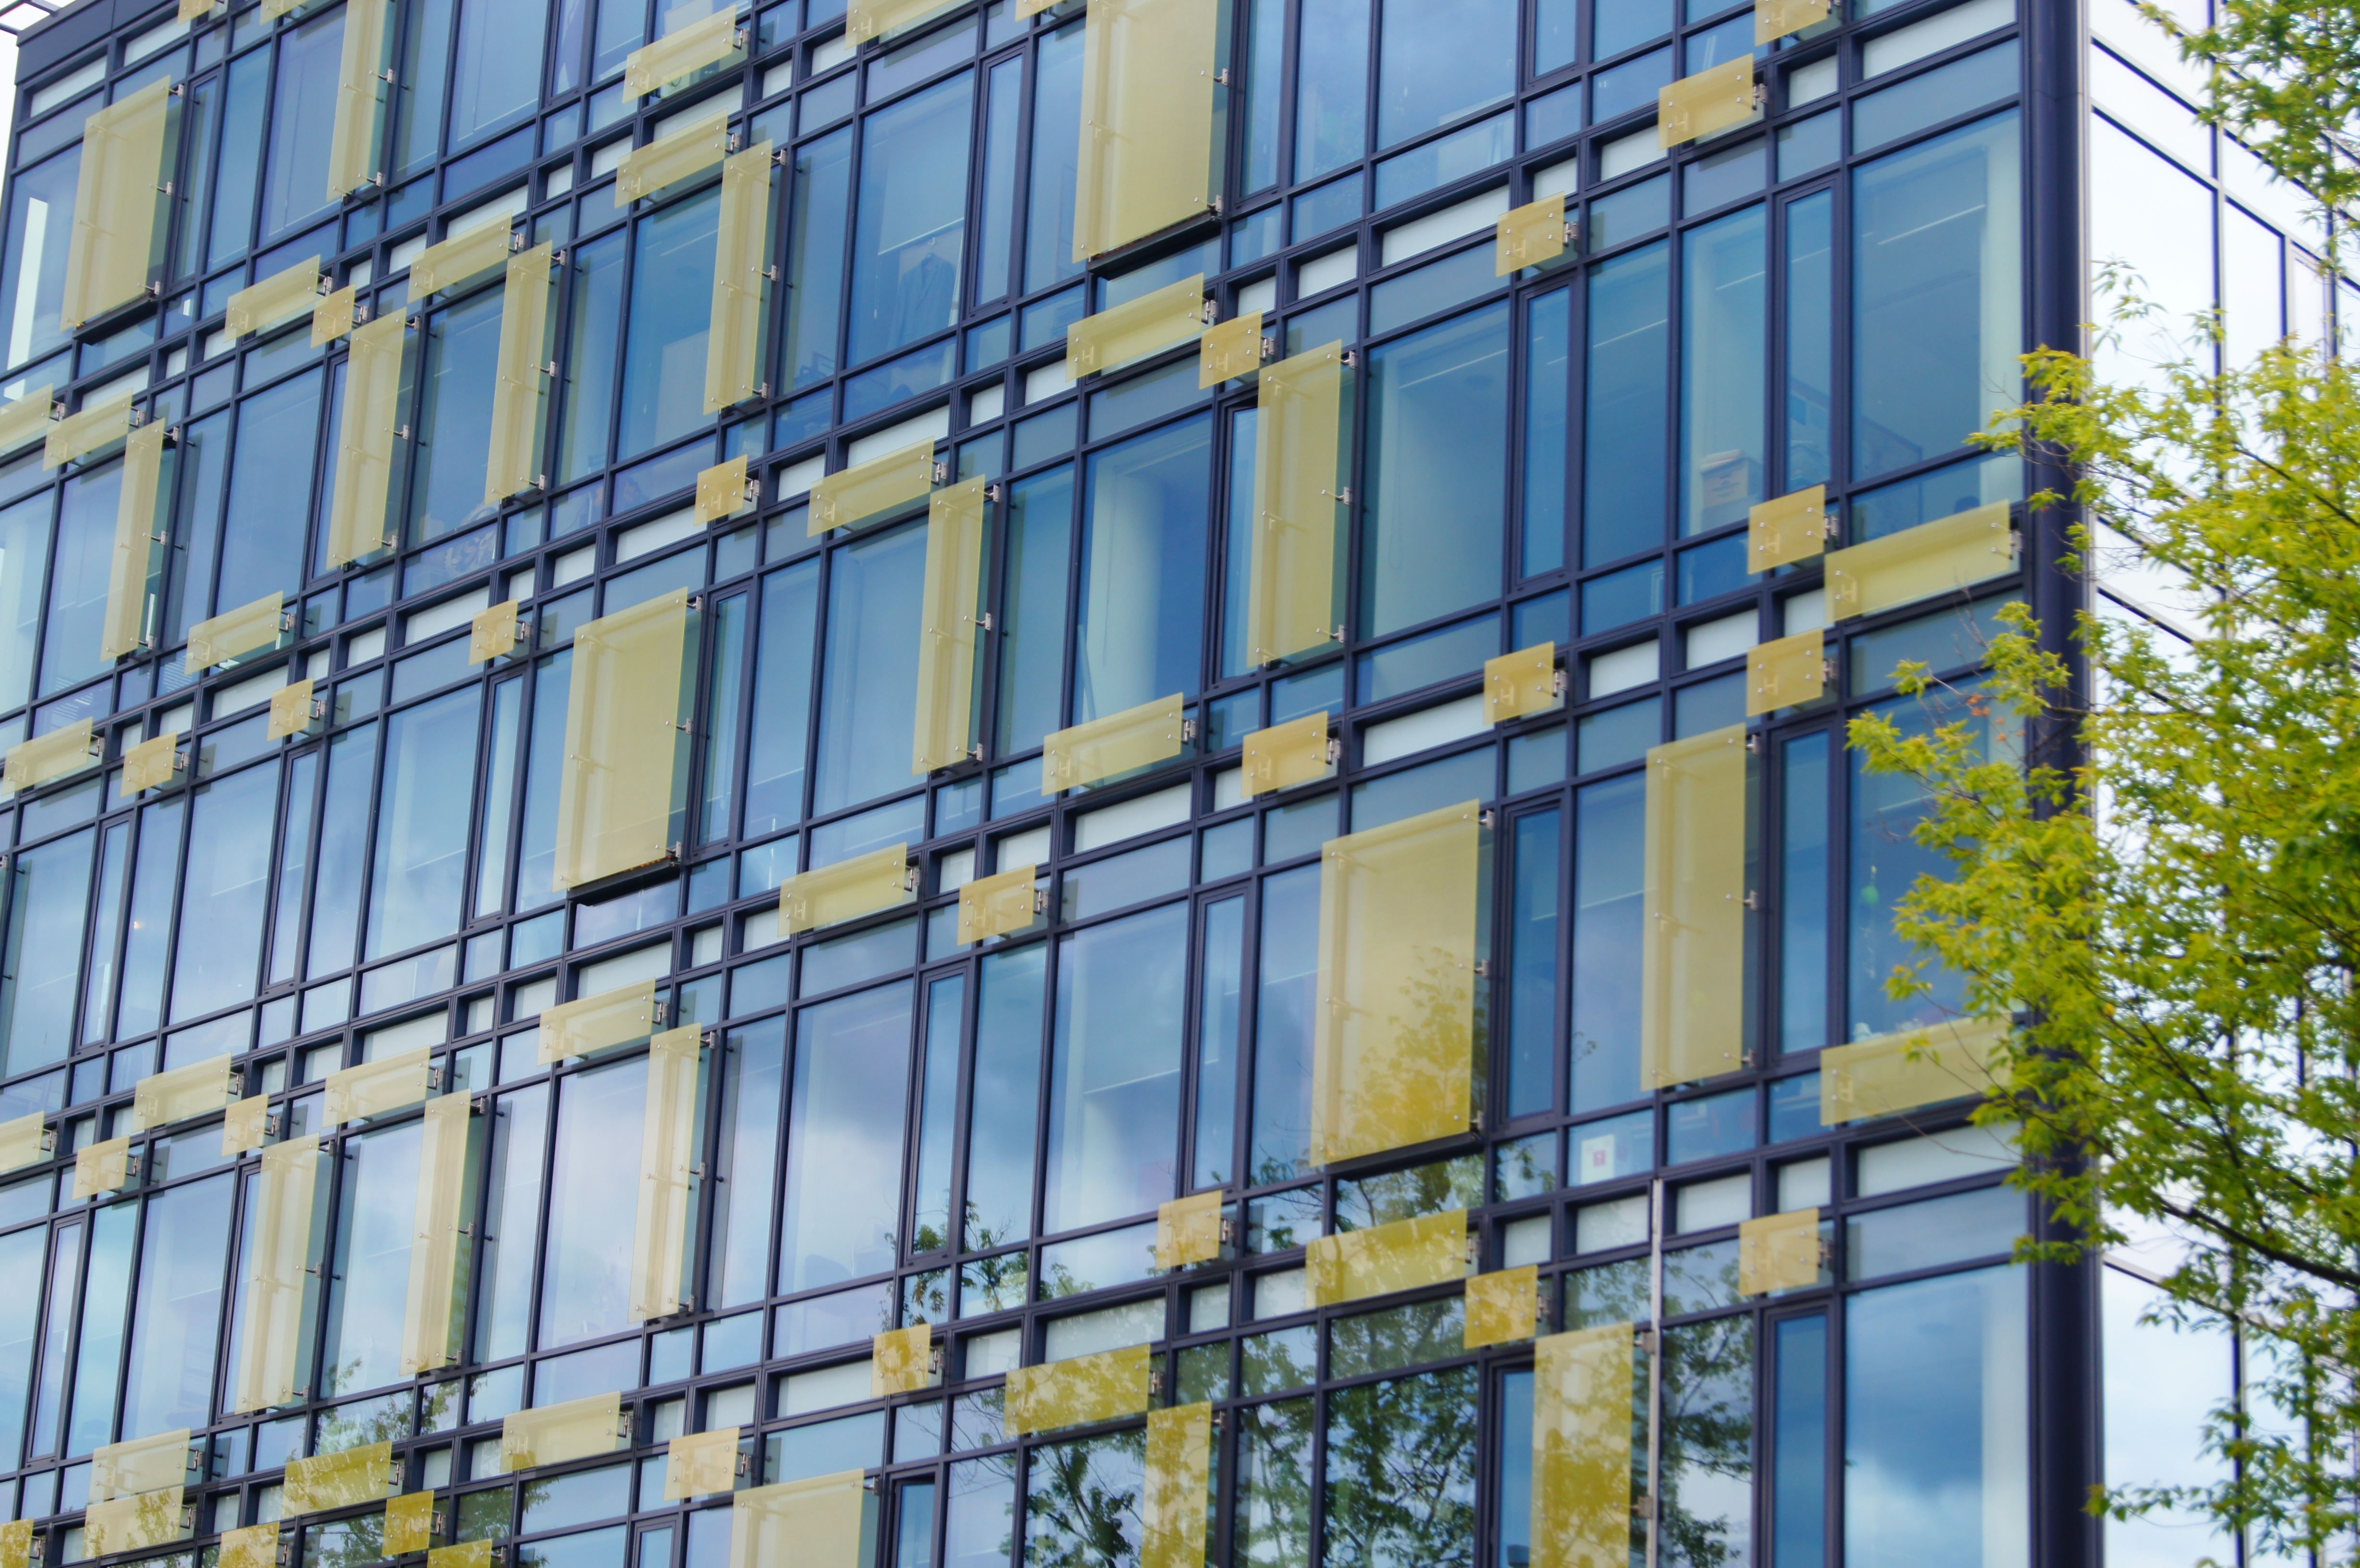
architecture, window, building, skyscraper, facade, property, tower block, commercial building, headquarters, condominium, real estate, building glass, the window, modern buildings, residential area